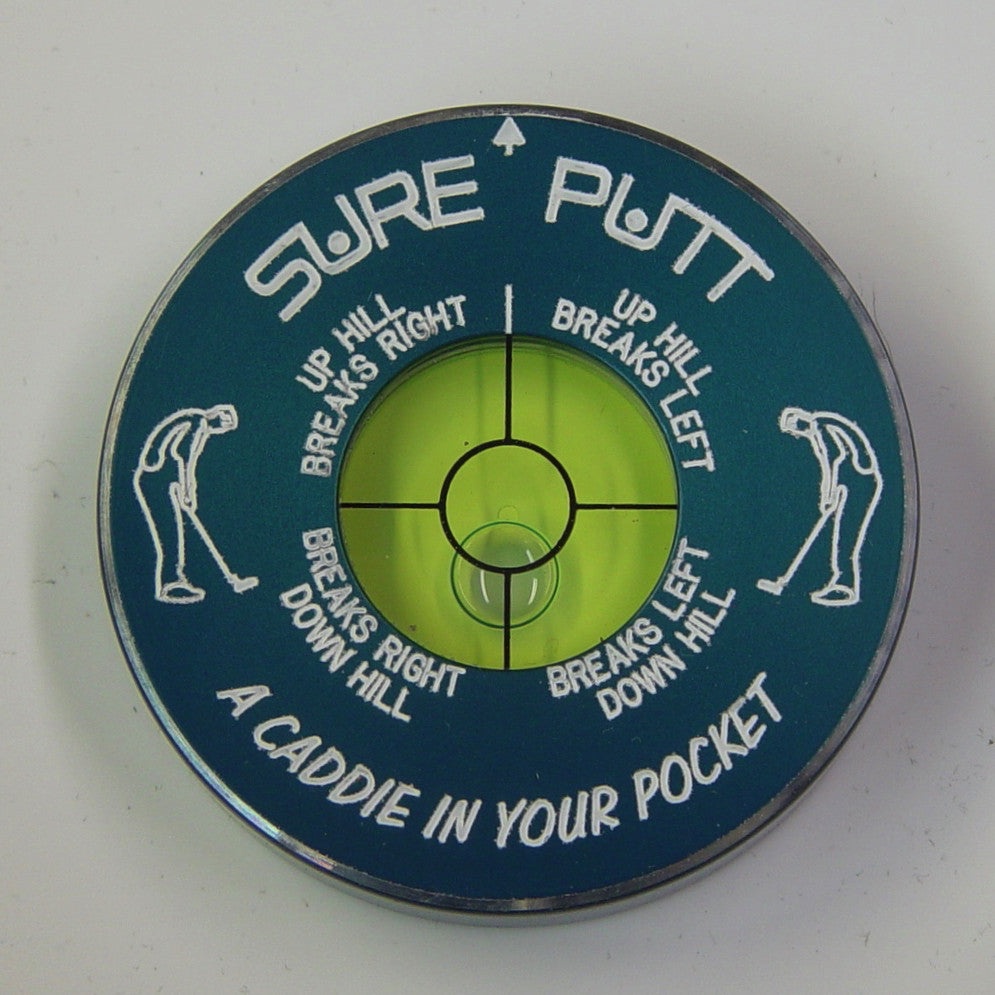
Sure Putt Pro Golf Green Reader - Blue
The Sure Putt green reader is 2 inches around and a little less than ½ inch thick. It is made from high grade machined aluminum and electrically anodized for color. Because the color is part of the body, It will not fade or chip like paint. A precision state-of-the-art leveling vial is used to read the slope. The writing on the piece is machine engraved and not painted on. It is heavy enough to lie flat on the green to give a precise reading and small enough to fit comfortably in your pocket. Each Sure Putt comes with its own carry bag and instruction card. You’ll be proud to give the Sure Putt as a gift, or keep it for yourself. UPC : 196852076871
Brand: Sure Putt Golf
Category: Sporting Goods > Outdoor Recreation > Golf > Golf Training Aids > Golf Putting Partners